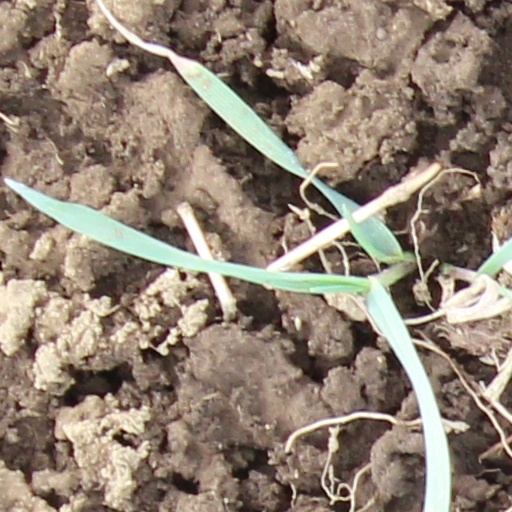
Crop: wheat